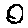
Label: 0